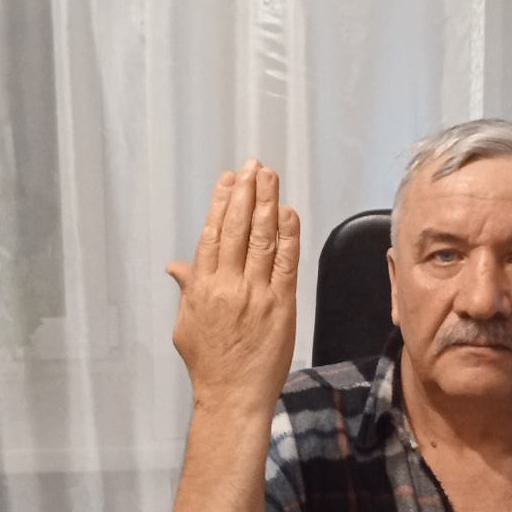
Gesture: stop_inverted